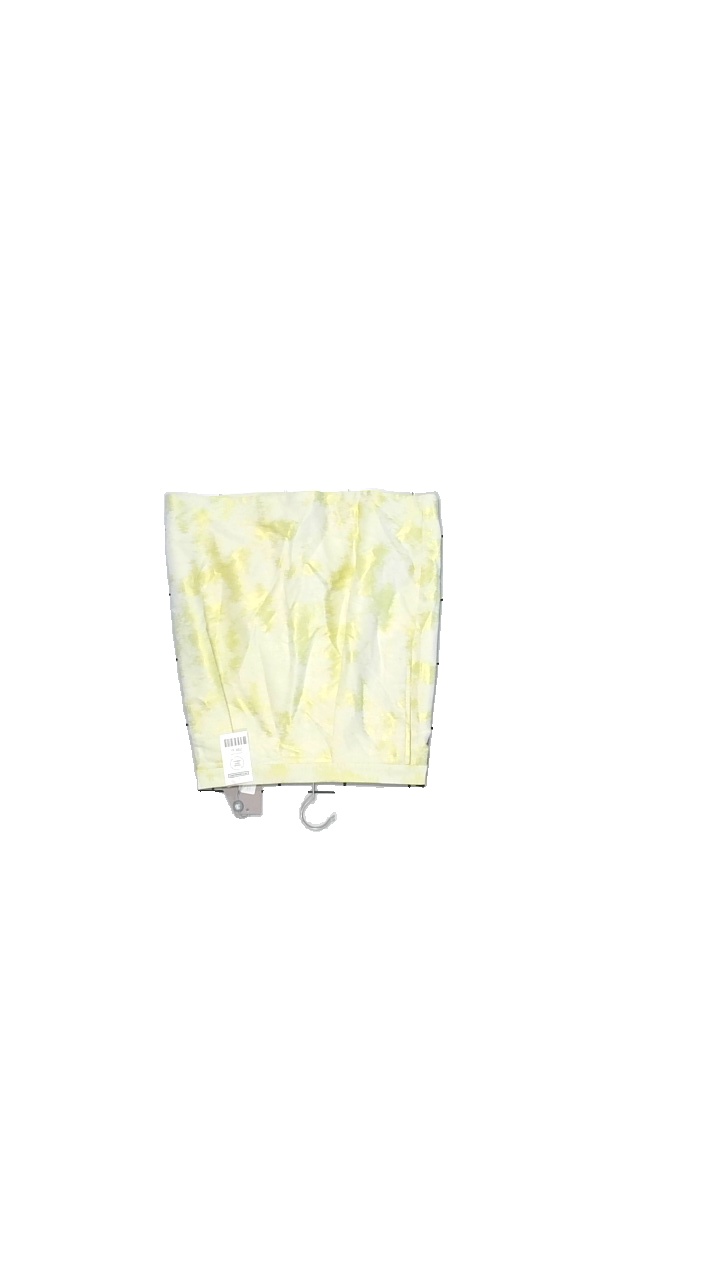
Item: Skirt (Ladies)
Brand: Tiger Of Sweden
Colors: Yellow
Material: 76% Viscose, 24% Cotton
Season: Summer
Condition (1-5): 5
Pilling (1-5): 5
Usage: Reuse
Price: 250-400